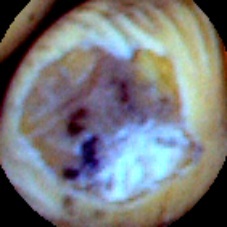
Label: Broken